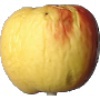
Label: Apple Red Yellow 1